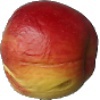
Label: red_yellow_apple